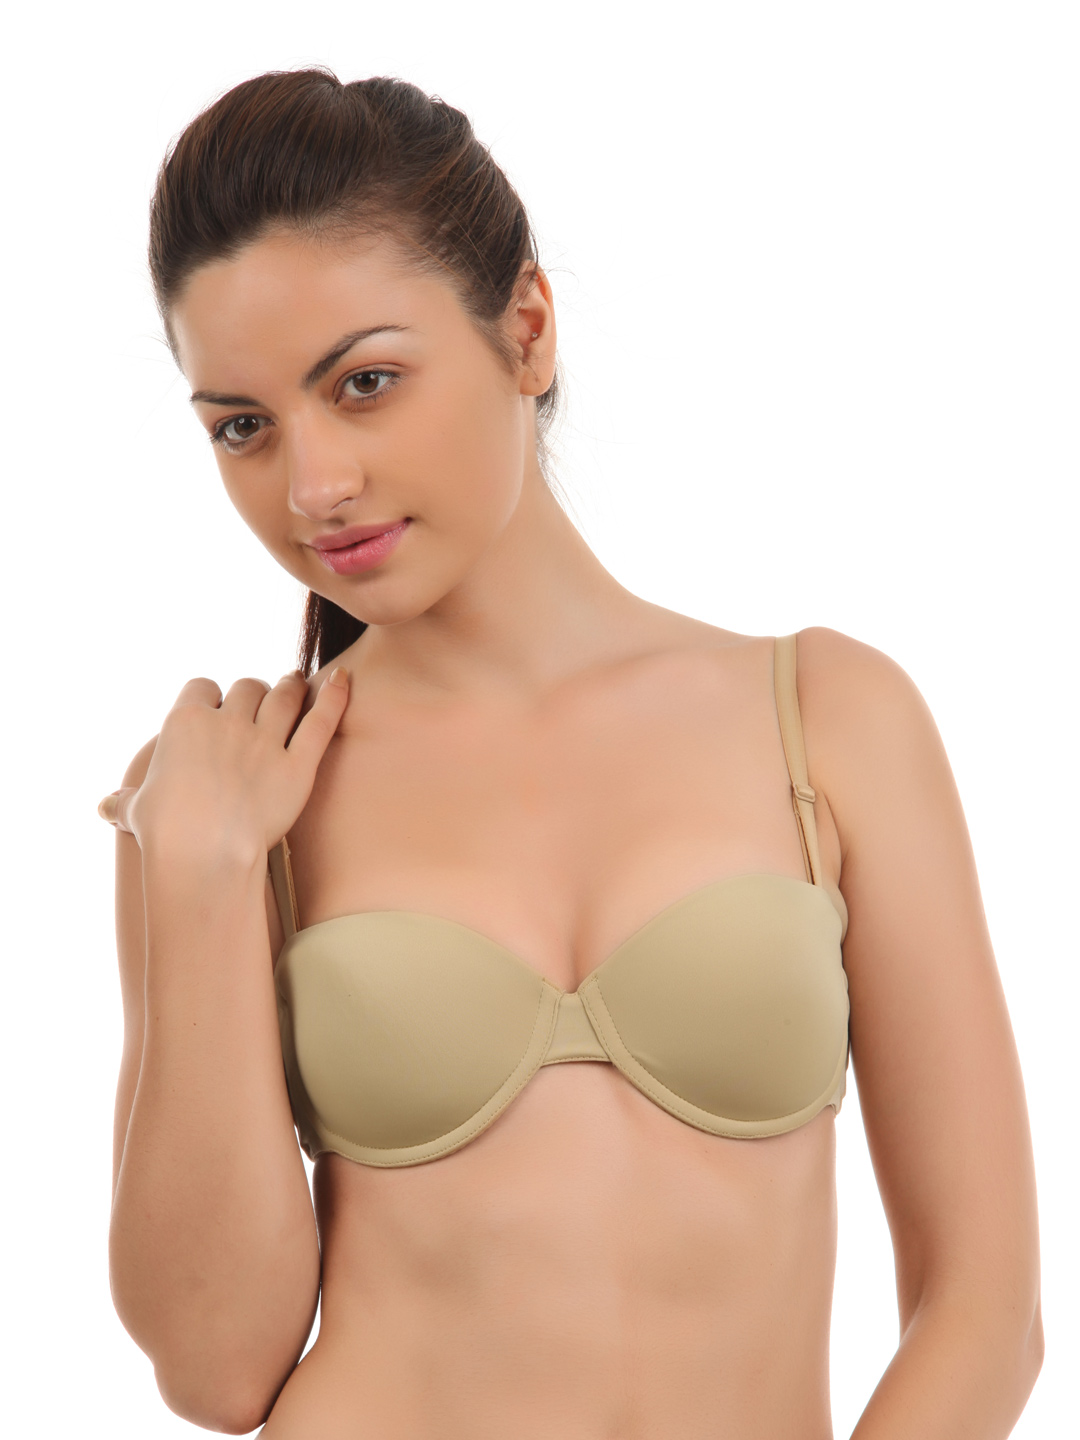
Peri Peri Women Skin Bra
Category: Apparel / Innerwear / Bra
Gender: Women
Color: Skin
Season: Summer 2017
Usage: Casual